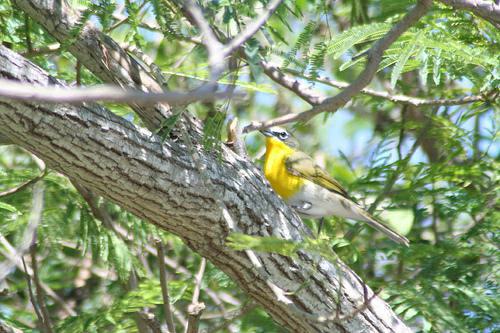
A photo of a yellow breasted chat